Ruili Botanical Garden

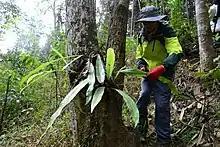
Dr Huan Liu collecting specimens in Ruili Botanical Garden for the genomic work going on at China National GeneBank.

Founded in 2002, Ruili Botanical Garden and Nanmaohu Park is a botanical garden in Ruili. Located 6 km from the city in Dehong Dai and Jingpo Autonomous Prefecture of Yunnan in the South-West of China near the Myanmar border. The park has more than of well-preserved native vegetation, mainly monsoon evergreen broad-leaved forest, with more than 1,200 species of tropical and subtropical plants.